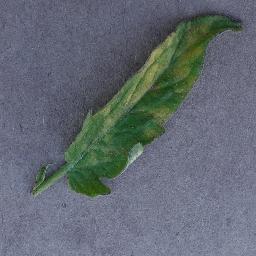
Label: Tomato___Leaf_Mold